Paolo Renier

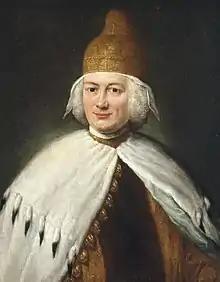
Paolo Renier, painted by A. Longhi c. 1779

Paolo Renier (21 November 1710 – 13 February 1789) was a Venetian statesman, the 119th Doge of Venice, and penultimate, from 1779 until his death. He was a noted orator, and served as ambassador to the Ottoman Empire and to Austria. His election as Doge was unpopular, and he was the subject of numerous menacing letters at the time. Renier was succeeded as Doge by Ludovico Manin, who would be the last Doge of Venice. He married Giustina Donà (d. 1751) in 1733, and Margherita Delmaz (d. 1817) in 1751. Through his brother, Daniele, he is the great-granduncle of Michelangelo Celesia.